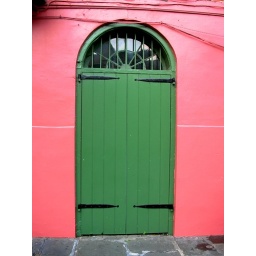
A green door in the French Quarter